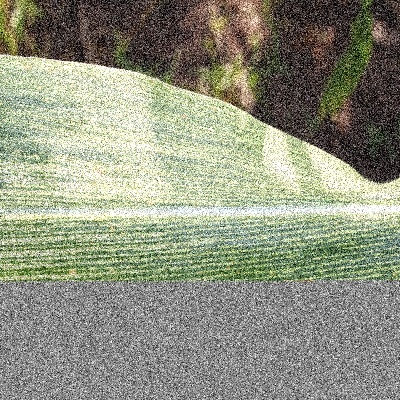
Label: Corn_(Maize)___Maize_Streak_Virus